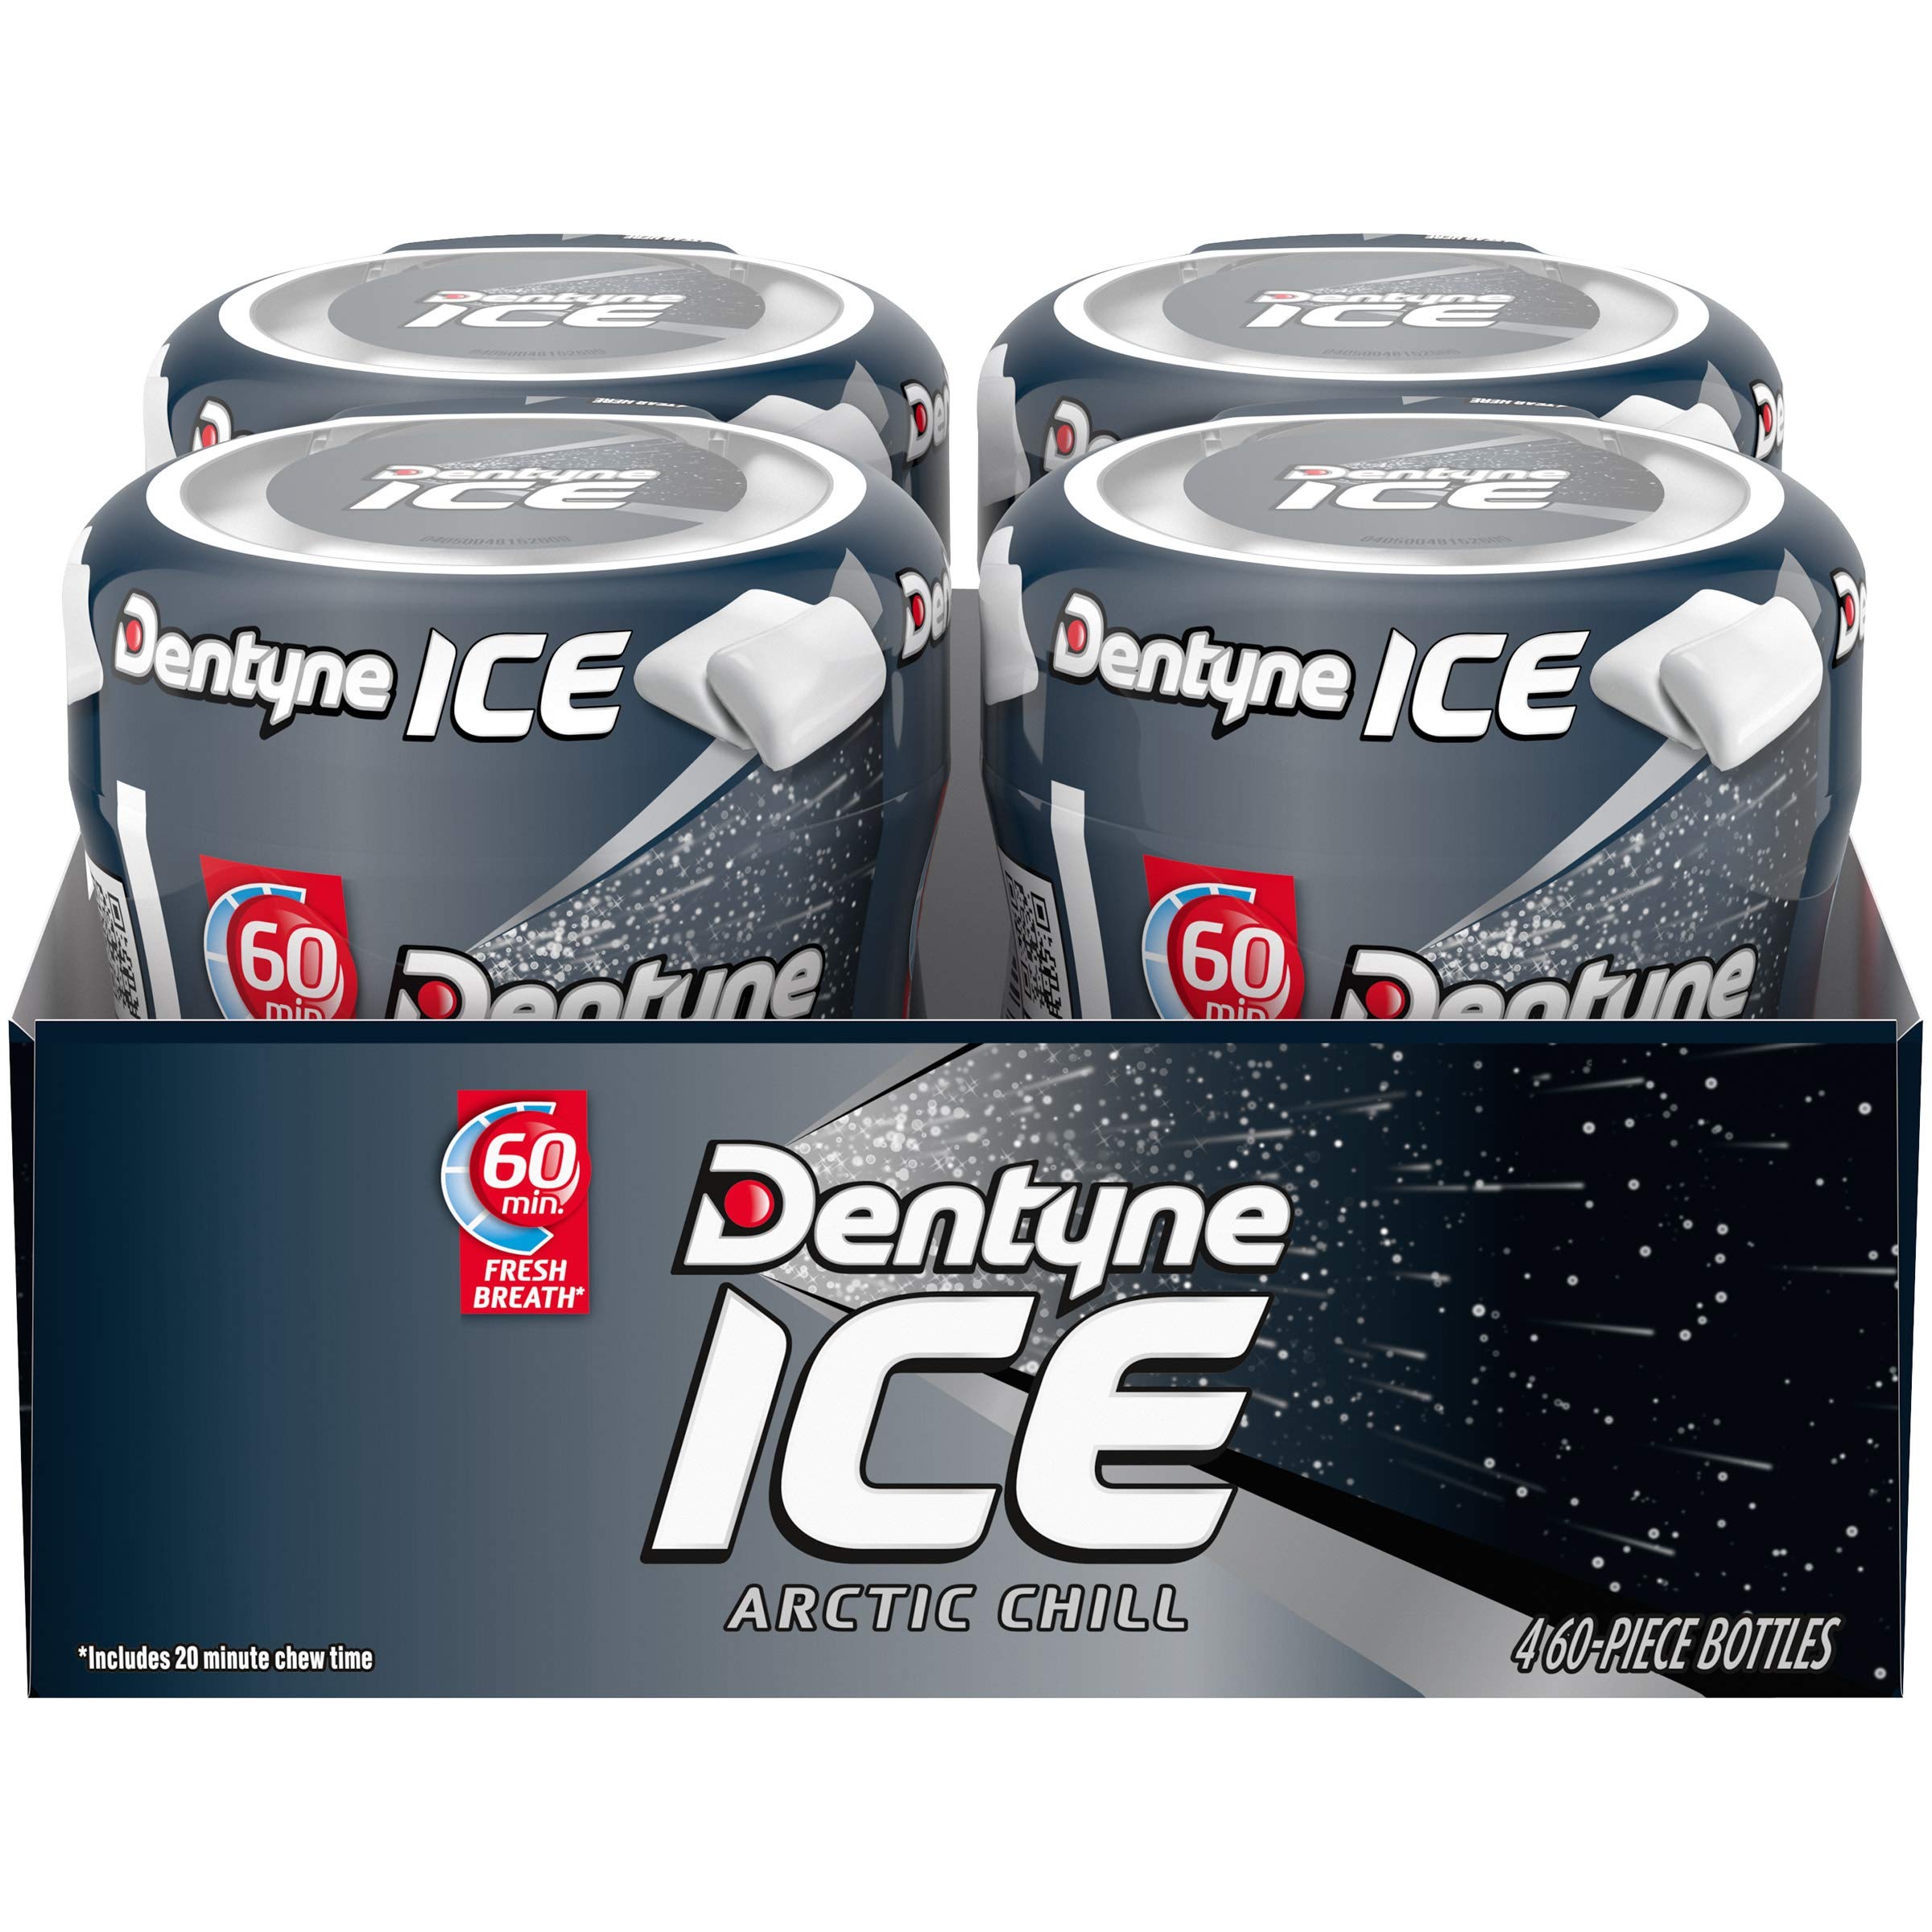
Item Name: Dentyne Ice Sugar Free Gum (Arctic Chill 60 Piece Pack of 4)
Bullet Point 1: Practice safe breath and get intense freshness with Dentyne Ice Sugar-Free Gum.
Bullet Point 2: Dentyne Ice has a bold, icy flavor that keeps breath fresh for up to 40 minutes after you're finished chewing.
Bullet Point 3: Stay on top of your game with the refreshing flavor of Arctic Chill Dentyne Ice.
Bullet Point 4: With 35% fewer calories than sugared gum, Dentyne Ice is the smart way to stay fresh.
Bullet Point 5: This package contains four 60-piece bottles of Arctic Chill Dentyne Ice Sugar-Free Gum.
Value: 240.0
Unit: Count

Price: 17.63